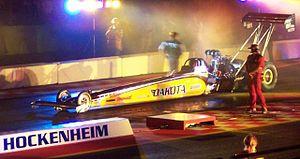
Le g est une unité d'accélération correspondant approximativement à l'accélération de la pesanteur à la surface de la Terre. Elle est principalement utilisée en aéronautique, dans l'industrie automobile et celle des parcs d'attraction. Sa valeur conventionnelle, définie par la troisième conférence générale des poids et mesures de 1901, est de 9,806 65 m s⁻². g étant aussi la notation usuelle de l'accélération de la pesanteur en général, la valeur normalisée est parfois notée spécifiquement g₀.